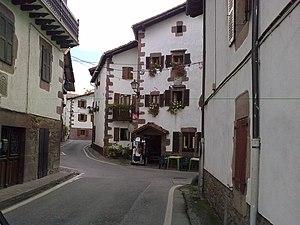
Erratzu
Erratzu en basque ou Errazu en espagnol est un village situé dans la commune de Baztan dans la Communauté forale de Navarre, en Espagne. Le village n'est pas doté du statut de concejo mais dispose d'une certaine autonomie et d'un maire délégué.